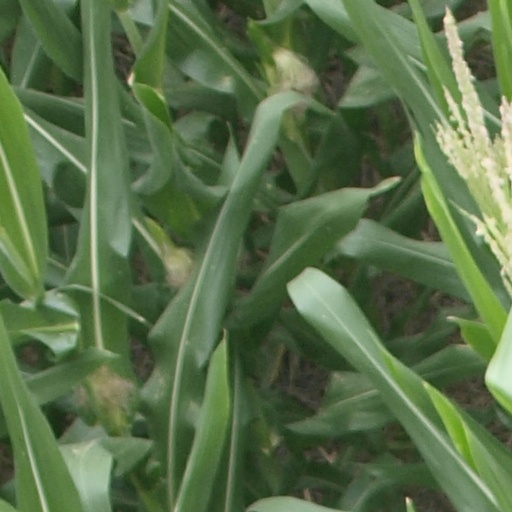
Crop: maize; corn